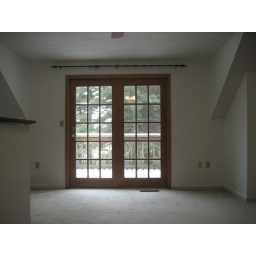
French doors in the loft provide access to the 3rd floor balcony.